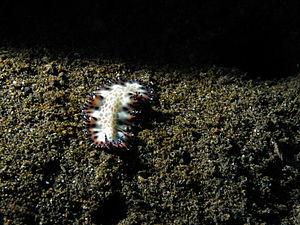
Les Euryleptidae sont une famille de vers plats.